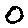
Label: 0